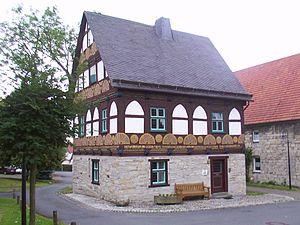
Atteln est une localité de la commune de Lichtenau qui compte environ 1515 habitants en 2007.